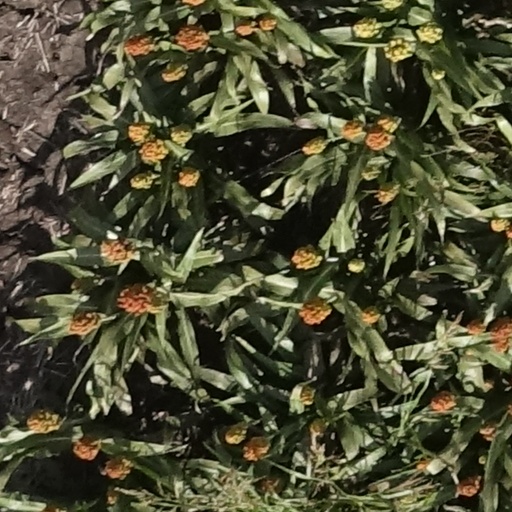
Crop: sorghum